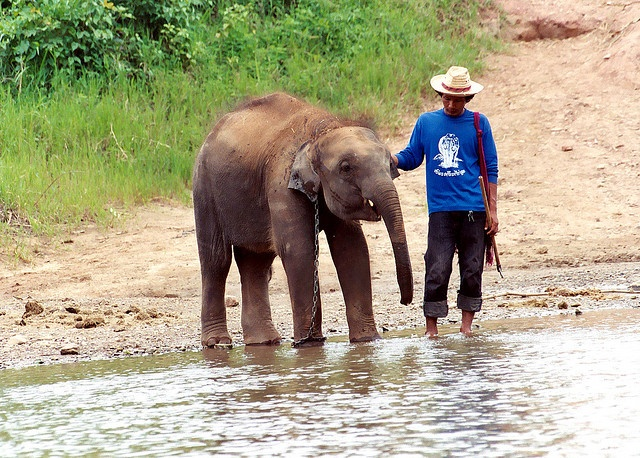
A man near a baby elephant by the water.
A man and a baby elephant standing by water.
A man stands in a river next to an elephant.
A man leading a baby elephant wearing a chain to the river.
A man walking an elephant in some water.